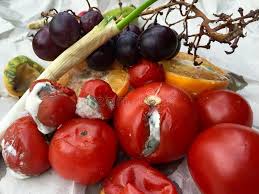
Waste category: biological